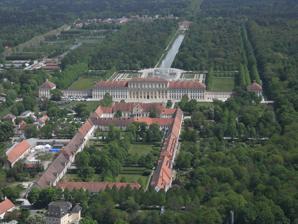
Building: Schleissheim Palace
Country: Germany
Year built: 1623
Group of three individual palaces in Munich, Bavaria, Germany Aerial image of the Schleißheim Palace 200m 220yds Schleissheim Palace Schleissheim Palace, Munich The Schleißheim Palace ( German : Schloss Schleißheim ) comprises three individual palaces in a grand Baroque park in the village of Oberschleißheim , a suburb of Munich , Bavaria , Germany . The palace was a summer residence of the Bavarian rulers of the House of Wittelsbach . Plot plan of the grounds The palaces Old Schleissheim Palace Old Palace Schleißheim from the east The history of Schleißheim Palace started with a Renaissance country house (1598) and hermitage founded by William V close to Dachau Palace . The central gate and clock tower between both courtyards both date back to the first building period. The inner courtyard is called Maximilianshof , the outer one Wilhelmshof . Under William's son Maximilian I the buildings were extended between 1617 and 1623 by Heinrich Schön and Hans Krumpper to form the so-called Old Palace . This plan is typologically similar to the castle of Laufzorn in Oberhaching begun by Maximilian's brother Albert the year before. There, too, a free staircase leads up to the first floor, which is used as a mansion. The building, which was designed in the style of Andrea Palladio in the late Renaissance, was completed in 1623. The rooms were decorated by Peter Candid . Maximilian's son and successor Ferdinand Maria died here in 1679. After heavy destruction in the Second World War the palace with its spacious buildings was reconstructed. Most of the stucco decoration of the chapel Wilhelmskapelle has been preserved. The Old Schleißheim Palace houses today two exhibitions, one on religious culture, the other the history of Prussia . The Grand Hall in the middle of the main building today serves as foyer for the museums. In the garden of the Old Palace is a memorial to the Royal Bavarian Air Force, who served during World War I at the airfield next to the palace grounds. Lustheim Palace Lustheim Palace from the west, with canal Lustheim Palace from the east, with bosquet area Aerial image of Lustheim Palace Then Enrico Zuccalli built Lustheim Palace as a garden villa in Italian style in 1684–1688 for Maximilian II Emanuel and his first wife, the Austrian princess Maria Antonia . Lustheim lies on a circular island and forms as a point de vue the conclusion of the baroque court garden. The floor plan of manor reminiscent of a stylized H, to the central main building will be followed by two wing-like avant-corps . The brick built and plastered building has two storeys, the middle section is dominated by a belvedere , which provides a wide view of the surrounding countryside. The center of the palace is the great hall in the middle section, which is flanked laterally by the apartments of the Elector and Electress. Upstairs rooms were simple for the servants, the basement contained the kitchen and utility rooms. The interior is dominated by the large banqueting hall in the middle of the building. The frescoes were done by Johann Anton Gumpp, Francesco Rosa and Johann Andreas Trubillio. Since 1968 the palace has housed a grand collection of Meissen porcelain , only outranged by the Dresden Porcelain Collection in the Zwinger, Dresden . The palace once formed the centre point of a semicircle of round buildings. Two pavillons still exist: To the south of Lustheim Place the Renatus Chapel was erected in 1686 by Zuccalli in the southern pavillon. The northern pavillon houses the decorated stable which was built for the favourite horses of Elector Max Emanuel. New Schleißheim Palace Grand Staircase Atlantes as decoration of the Gartensaal New Palace Schleißheim from the west during winter months View of the new palace and its baroque gardens from the west during summer months The New Palace from the west Zuccalli also finally erected the Baroque New Palace between the two palaces in 1701–1704 as the new residence, since the elector expected the imperial crown. But after Max Emanuel had lost Bavaria for some years in the War of the Spanish Succession , the construction work was interrupted. Joseph Effner enlarged the building to one of the most impressive Baroque palaces in 1719–1726. But only the main wing was completed. The New Palace is a wide-bearing construction of more than 300 meters in length. The main building, the corps de logis, is divided by 37 garden-sided window bays, eleven axes fall on the middle section with the grand staircase, the ballroom and the gallery. The middle section is structured with pilasters . The main wing is connected by arcades with two pavilions in the south and in the north, the southern pavilion should serve as a guest house, the northern one keeps the pumping station for the trick fountains of the park. The central building of the castle has three storeys. The top floor of the central building is set back garden side, so there is a large terrace. This terrace is the result of a change in the draft, after parts of the garden facade were still collapsed during construction due to an insufficient foundation. Important examples of German baroque architecture are especially the Grand Hall , the Grand Gallery , the wide staircase, the Maximilian's Chapel and the four state apartments decorated by artists such as Charles Dubut , Franz Joachim Beich , Johann Baptist Zimmermann , Cosmas Damian Asam , Jacopo Amigoni , Giuseppe Volpini , Guillielmus de Grof (Wilhelm de Groff) and Antoine Motté . Max Emanuel's fame as a triumphant general was the overall theme. The Grand Gallery was constructed in line with a draft provided by Robert de Cotte . The Victory Hall , the Red Cabinet and the Chapel of the Electress keep the most significant interior decorations. The Grand Staircase of Zuccalli is particularly significant in terms of architecture: The stairs and pedestals lie within a high, wide hall, an idea which Balthasar Neumann later took up in the design of the palace of Augustusburg in Brühl and the Residence Palace in Würzburg. The dome fresco by Cosmas Damian Asam depicts Venus in the blacksmiths of the volcano, where the weapons are made for her son Aeneas, who is wearing the facial features of Elector Max Emanuel. Most of the rooms still show their original late baroque decoration celebrating the elector's victories against the Turks . The entirely preserved Gobelin tapestries were acquired by Max Emanuel from Flemish manufacturies when he served as Governor for the Spanish Netherlands. Max Emanuels's son Emperor Charles VII Albert preferred the more private atmosphere of Nymphenburg Palace , so only one of four planned wings was completed. But Max Emanuel's grandson Maximilian III Joseph ordered to decorate some rooms in Rococo style. In 1763 Ignaz Günther decorated the wings of the east portal with allegorical adornments. Under King Ludwig I finally Leo von Klenze completed the Great Staircase. Klenze's neoclassical alterations of the façade were not restored with the renovation after the destructions in World War II. The gallery of baroque paintings The gallery of baroque paintings owned by the Bavarian State Picture Collections is today exhibited in several rooms. Among the artists are Flemish Baroque painters such as Peter Paul Rubens and Anthony van Dyck , Italians like Guido Reni , Luca Giordano , Guercino , Carlo Saraceni , Marcantonio Bassetti , Alessandro Turchi , Carlo Dolci and Pietro da Cortona , but also the Germans Joachim von Sandrart , Johann Heinrich Schönfeld and Johann Carl Loth and the Spanish painters Alonso Cano , José Antolínez and José de Ribera . The French paintings of the 17th and 18th centuries exhibited in the palace are for the most part historically closely related to Elector Max Emanuel and his family. For example, some pictures of Pierre-Denis Martin show his French and Polish relatives, his sister was married to the Grand Dauphin , he himself was in a second marriage engaged with a daughter of the Polish king Jan Sobieski . A huge historiography of Joseph Vivien deals with the reunion of the Elector with his family in 1715. Rooms with battle paintings are celebrating the Elector. The former Gardesaal, converted from 1762 to a new dining room, shows the portraits of all the Electorates of Bavaria between 1597 and 1777. On the north wall  are a portraits of Maximilian I by Nikolaus Prugger, a portrait of Ferdinand Marias in standing position by George Desmarées and a depiction of Max II Emanuel on horseback as a commander by Martin Maingaud , on the south wall shows equestrian portraits of Charles Albert and Max III. Joseph by Desmarées. The canvas paintings, which are embedded in the walls, are older and had been retrofitted to today's frame size. In 1852, over 1000 paintings that had been in storage at the Bayerische Staatsgemäldesammlungen in Schleißheim, Augsburg and Nuremberg were sold at a public auction with the permission of the Bavarian royal house. The proceedings were used to fund modern acquisitions for the Wittelsbach portrait gallery . The park Schleißheim Park The grand park is one of the rare preserved Baroque gardens in Germany. Its structure with canals and bosquet area was arranged by Zuccalli. Dominique Girard , a pupil of Le Nôtre , constructed the grand parterre and the cascade until 1720. Water forms since the central element in the garden. The Grand Canal in the garden center and the ditch round of Lustheim island are part of the northern Munich channel system, a system of waterways that connected also to the complex of Nymphenburg Palace . From the Old Palace, a line of sight goes south to the Frauenkirche in Munich, which is also the end point of another line of sight of the Fürstenried Palace . The northern side channel has finally Dachau Palace as target. In the Brunnhaus (well house), which was built in 1867 north of the Old Palace by Carl von Effner , the waterwheel and the pumps are still present, the fountains are, however, now powered by electric pumps. The Palace Garden is also the home of a 300-year-old tree that has survived several lightning strikes. Beer garden The Schlosswirtschaft Oberschleißheim Biergarten is located on the palace grounds, with seating for 1,000. Its roots trace back to 1597, when the founder of the Hofbräuhaus brewery retired to a farm there.  Following the building of the New Schleißheim Palace in the 17th century, the Schlosswirtschaft (palace restaurant) provided catering to its workers and servants.  A royal brewery followed, enjoying a long period of success before closing. Under the shade of chestnut trees Hofbräuhaus beers and traditional Bavarian fare are served today, enjoyed with a picturesque view of the palace, particularly at sunset. As film location Several notable motion pictures have used Schleißheim Palace as a film location: Decision Before Dawn (1951) directed by Anatole Litvak used interiors and exteriors of Schleißheim when the Oskar Werner medic/spy character is picked to become an aide to a panzer General. Paths of Glory (1957) directed by Stanley Kubrick used the palace and its grounds extensively. The palace served as the French Army division headquarters; the execution of the World War I French soldiers was filmed in the grand garden of the New Palace (Gartenfassade des Neuen Schlosses); and the court martial in the Great Hall (Grosser Saal) inside the palace. Last Year at Marienbad (1961) directed by Alain Resnais used the palace (along with two others in Munich) as a principal filming location. The Three Musketeers (2011) filmed some scenes in the palace. Per me, per sempre (2001 Music Video: Eros Ramazzotti) Directed by Paolo Scarfo'. Cinematographer: Massimo Zeri. Entirely shot in the palace. Tourism Grand Gallery Oberschleißheim village and Schleißheim Palace are accessible by the Munich S-Bahn number 1. This line passes through the city centre, including Stachus and the main train station. Museums: Gertrud Weinhold Ecumenical Collection (branch museum of the Bavarian National Museum , Old Palace) East and West Prussia Collection (Bavarian National Museum, Old Palace) Meißen porcelain collection (Bavarian National Museum, Lustheim Palace) Gallery of baroque paintings (part of the Bavarian State Painting Collections , New Palace) See also List of Baroque residences References